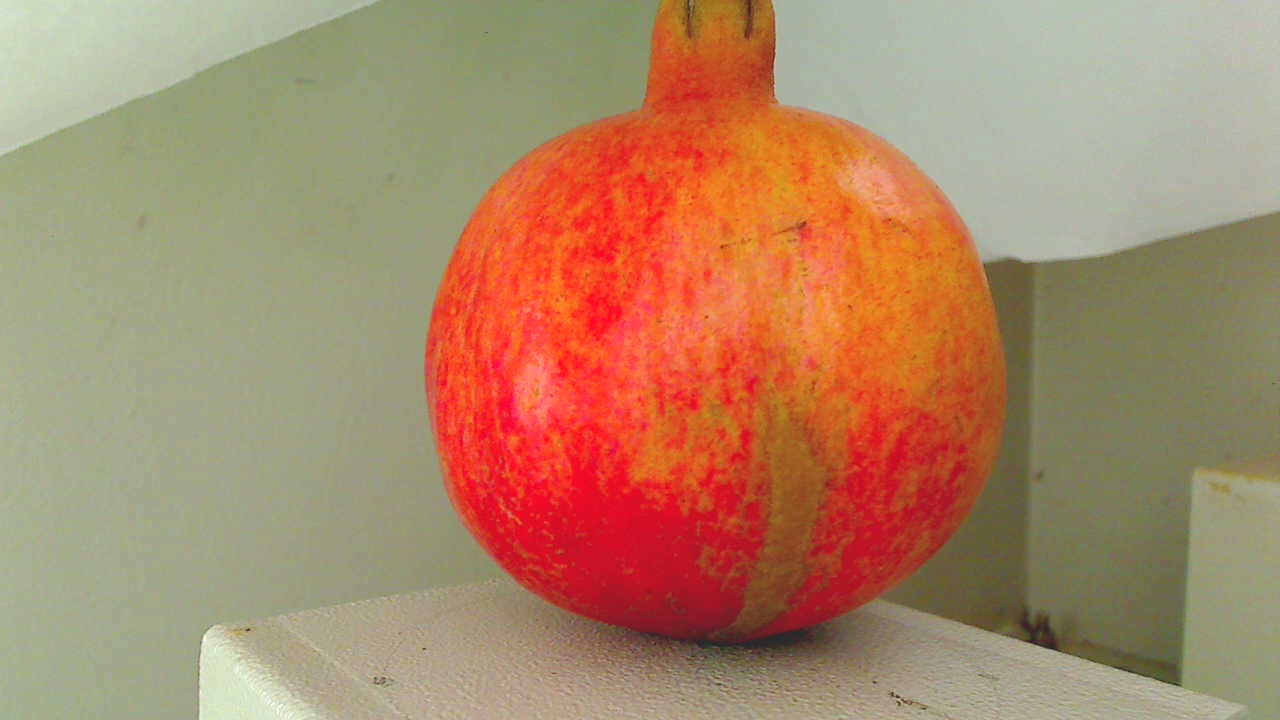
Grade: grade-1
Quality: quality-2